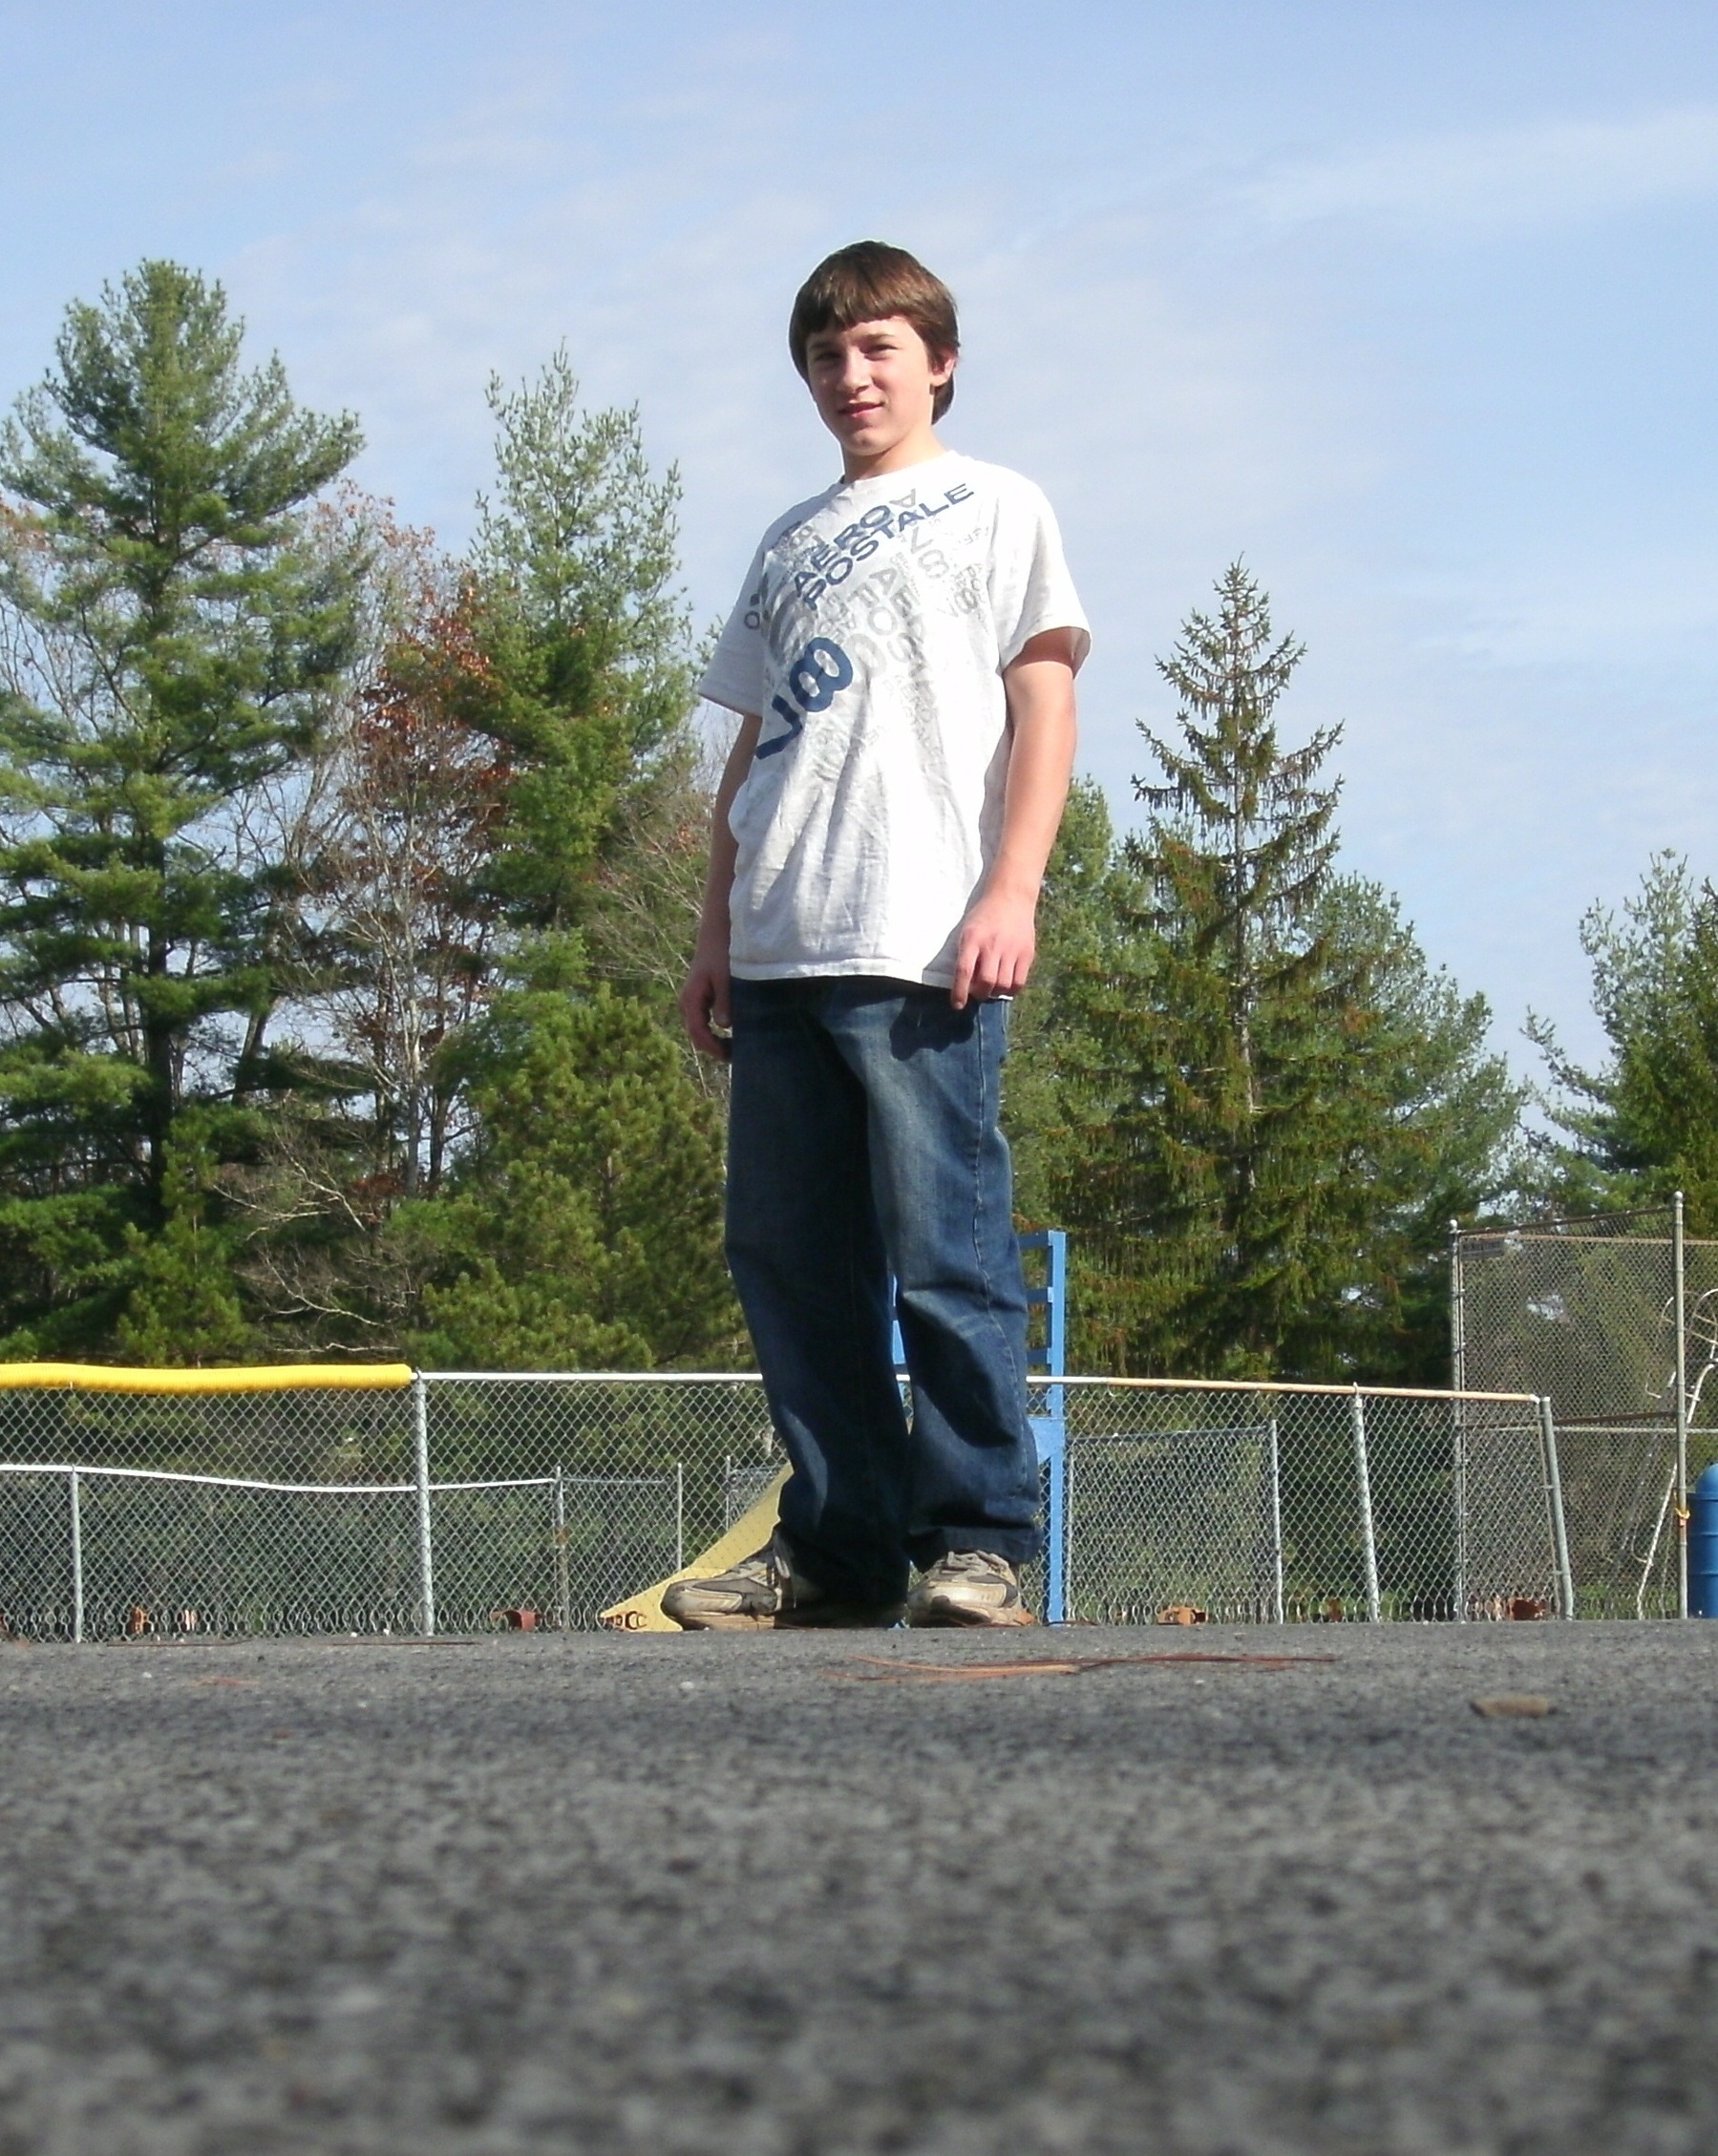
boy, kid, standing, young, spring, park, child, jogging, sports, teen